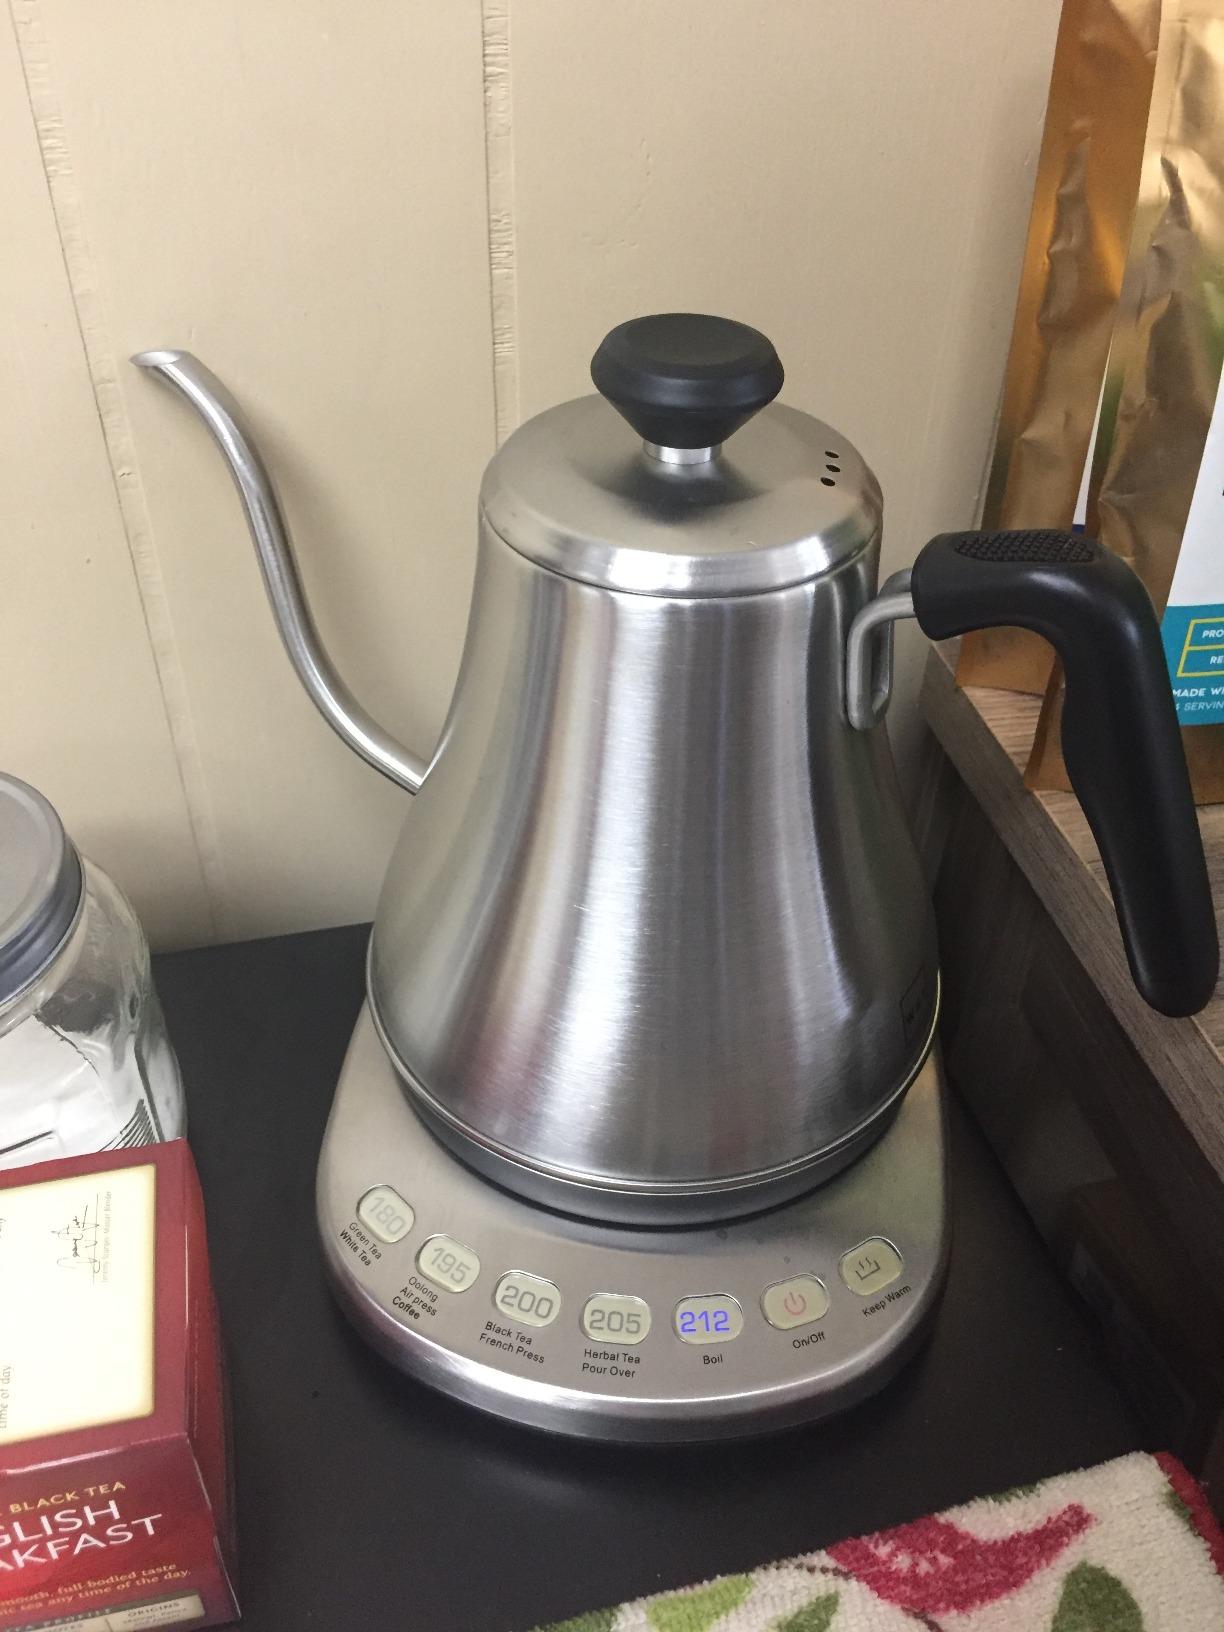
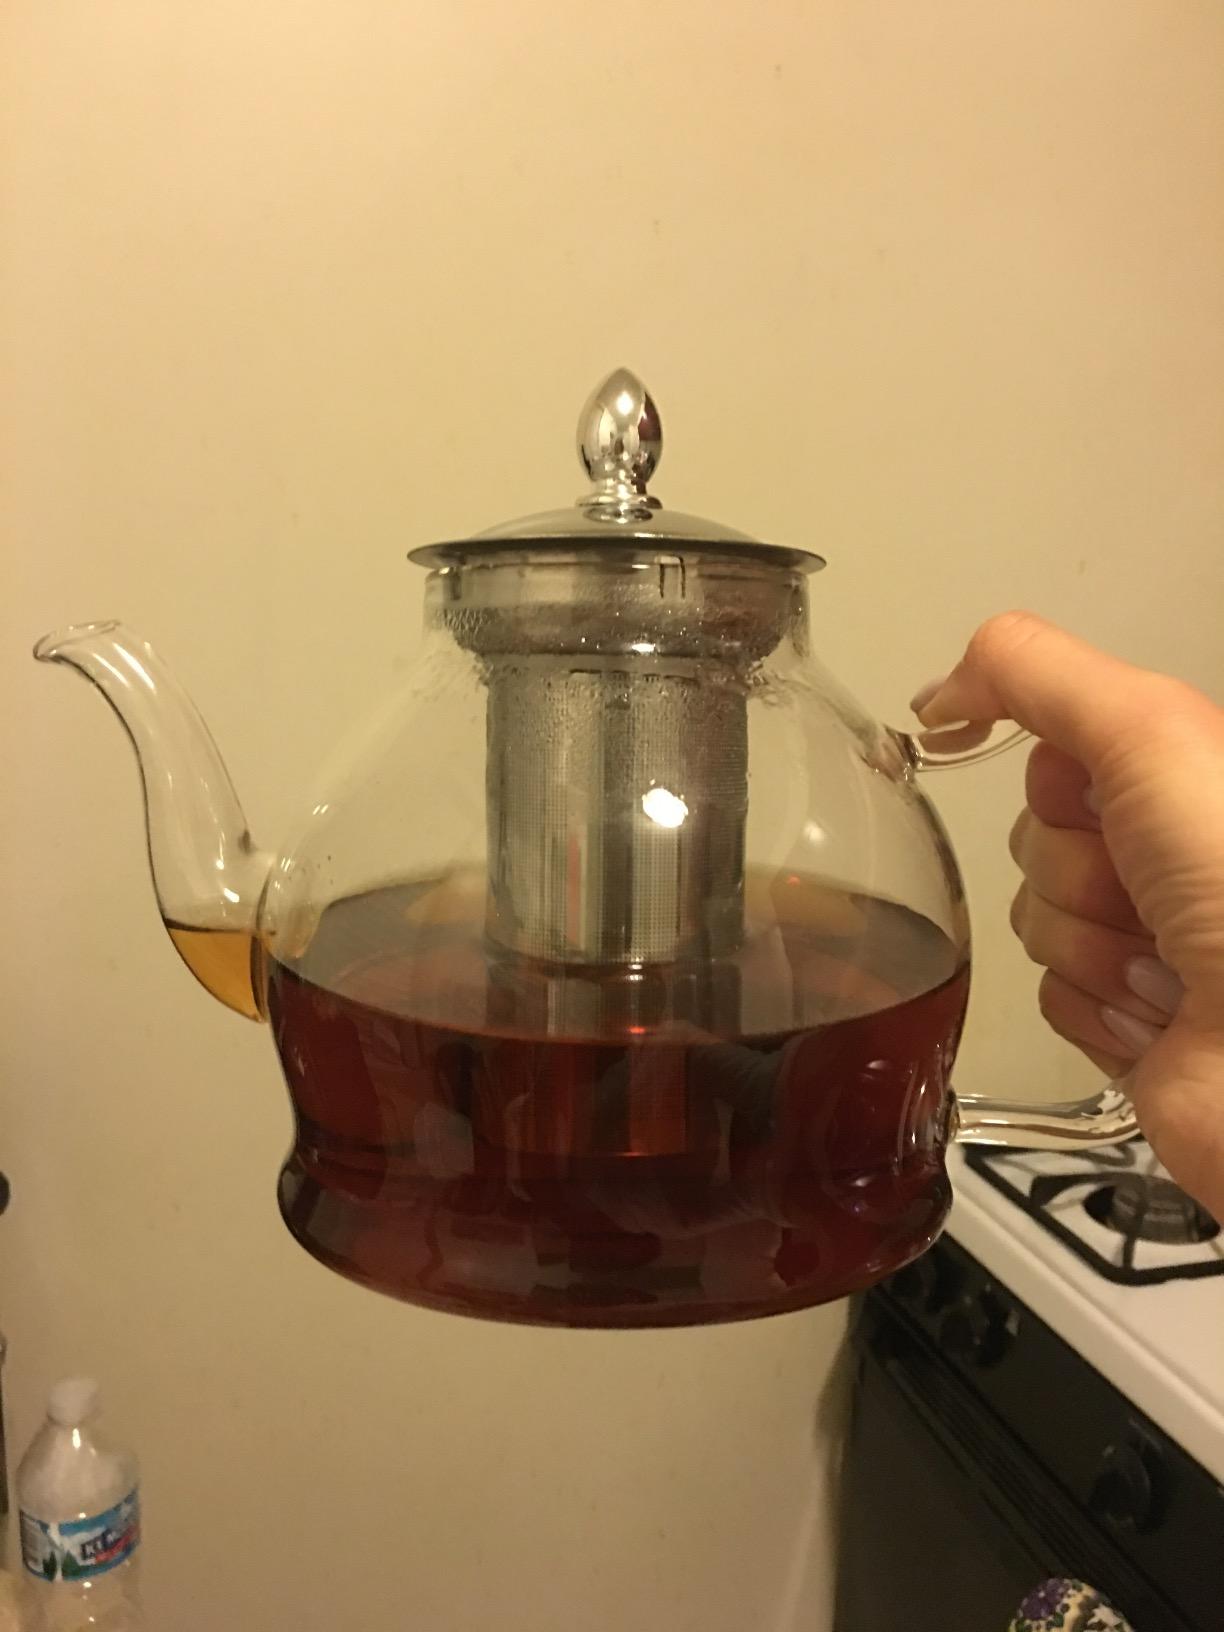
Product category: items_kettle
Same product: no